Kaithal

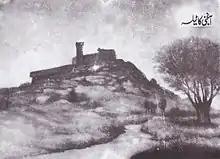
Anjani Ka Tilla

The tomb of Razia Sultan, who gained the throne of Delhi Sultanate under the Mamluk Sultanate, is situated 10 km north-west of the Kaithal city in Siwan on the Kaithal-Cheeka-Patiala road. It is near the jail constructed nearby by the present administration. She and her husband Malik Altunia, who was the governor of Bhatinda (Punjab), were decapitated by the local Jat people of the area. It is speculated that she might have been disinterred from Kaithal and then reburied at her tomb in Delhi.